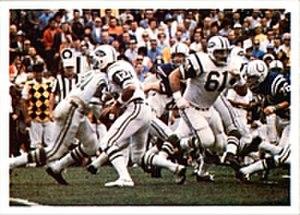
L'histoire des Jets de New York, une franchise de football américain basée à New York commence en 1959 avec la fondation des Titans de New York, une franchise membre de la American Football League qui a commencé à jouer l'année suivante. L'équipe a peu de succès dans ses premières années. Après avoir joué trois saisons aux Polo Grounds, l'équipe change de nom pour devenir les Jets de New York et s'installe en 1964 dans le Shea Stadium nouvellement construit. En janvier 1965, les Jets signent le contrat avec le quarterback Joe Namath de l'université de l'Alabama. L'équipe montre une amélioration progressive à la fin des années 1960, affichant son premier record gagnant en 1967 et remportant son seul championnat de l'American Football League en 1968. En remportant le titre, New York a obtenu le droit de jouer le Super Bowl III contre les champions du National Football League, les Colts de Baltimore. Les Jets battent les Colts lors de ce match. À la suite de la défaite, l'AFL est considérée comme un partenaire digne de la NFL et les deux ligues fusionnent.
Le Super Bowl III est l'ultime rencontre de la saison NFL 1968 de football américain. Le match a eu lieu le 12 janvier 1969 au Miami Orange Bowl de Miami, Floride. Les Jets de New York, champions de l'AFL, rencontrent les Colts de Baltimore, champions de la NFL, à l'occasion de cette troisième édition du Super Bowl.